Academic dress

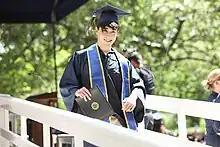
Academic regalia consisting of mortarboard cap, tassell, gown, and academic honors stole (Whitman College)

The practice of wearing academic regalia in the United States dates to the Colonial Colleges period, and was heavily influenced by European practices and styles. Students of most colonial colleges were required to wear the "college habit" at most times – a practice that lasted until the eve of the American Civil War in many institutions of higher learning. In some rare instances the practice has persisted, such as at , where members of the student honor society, along with most professors, continue to wear the gown to class. After the Civil War, academic regalia was generally only worn at ceremonies or when representing the institution. There was not, however, any standardization among the meanings behind the various costumes. In 1893, an Intercollegiate Commission made up of representatives from leading institutions and chaired by President of Columbia Seth Low was created, to establish an acceptable system of academic dress. The commission met at Columbia University in 1895 and adopted a code of academic regalia, which prescribed the cut and style and materials of the gowns, as well as determined the colors which were to represent the different fields of learning. These rules were soon adopted by Columbia's peer institutions, including Harvard, Yale, and Princeton. In 1932 the American Council on Education (ACE) authorized the appointment of a committee to determine whether revision and completion of the academic code adopted by the conference of the colleges and universities in 1895 is desirable at this time, and, if so, to draft a revised code and present a plan for submitting the code to the consideration of the institutional members of the council.